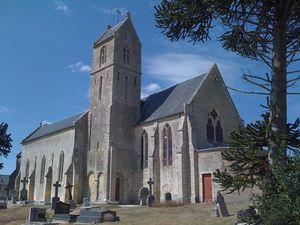
Eglise Saint Pierre de Blay